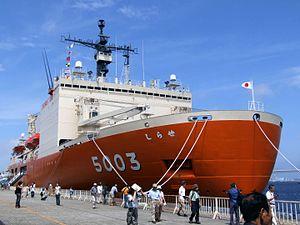
Le Shirase est un brise-glaces, navire auxiliaire de la Force maritime d'autodéfense japonaise. Il s'agit du quatrième brise-glace du Japon pour les expéditions dans l'Antarctique. Il a hérité son nom de son prédécesseur Shirase.